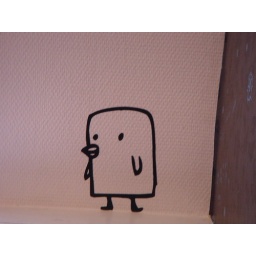
that cute bird from made by me